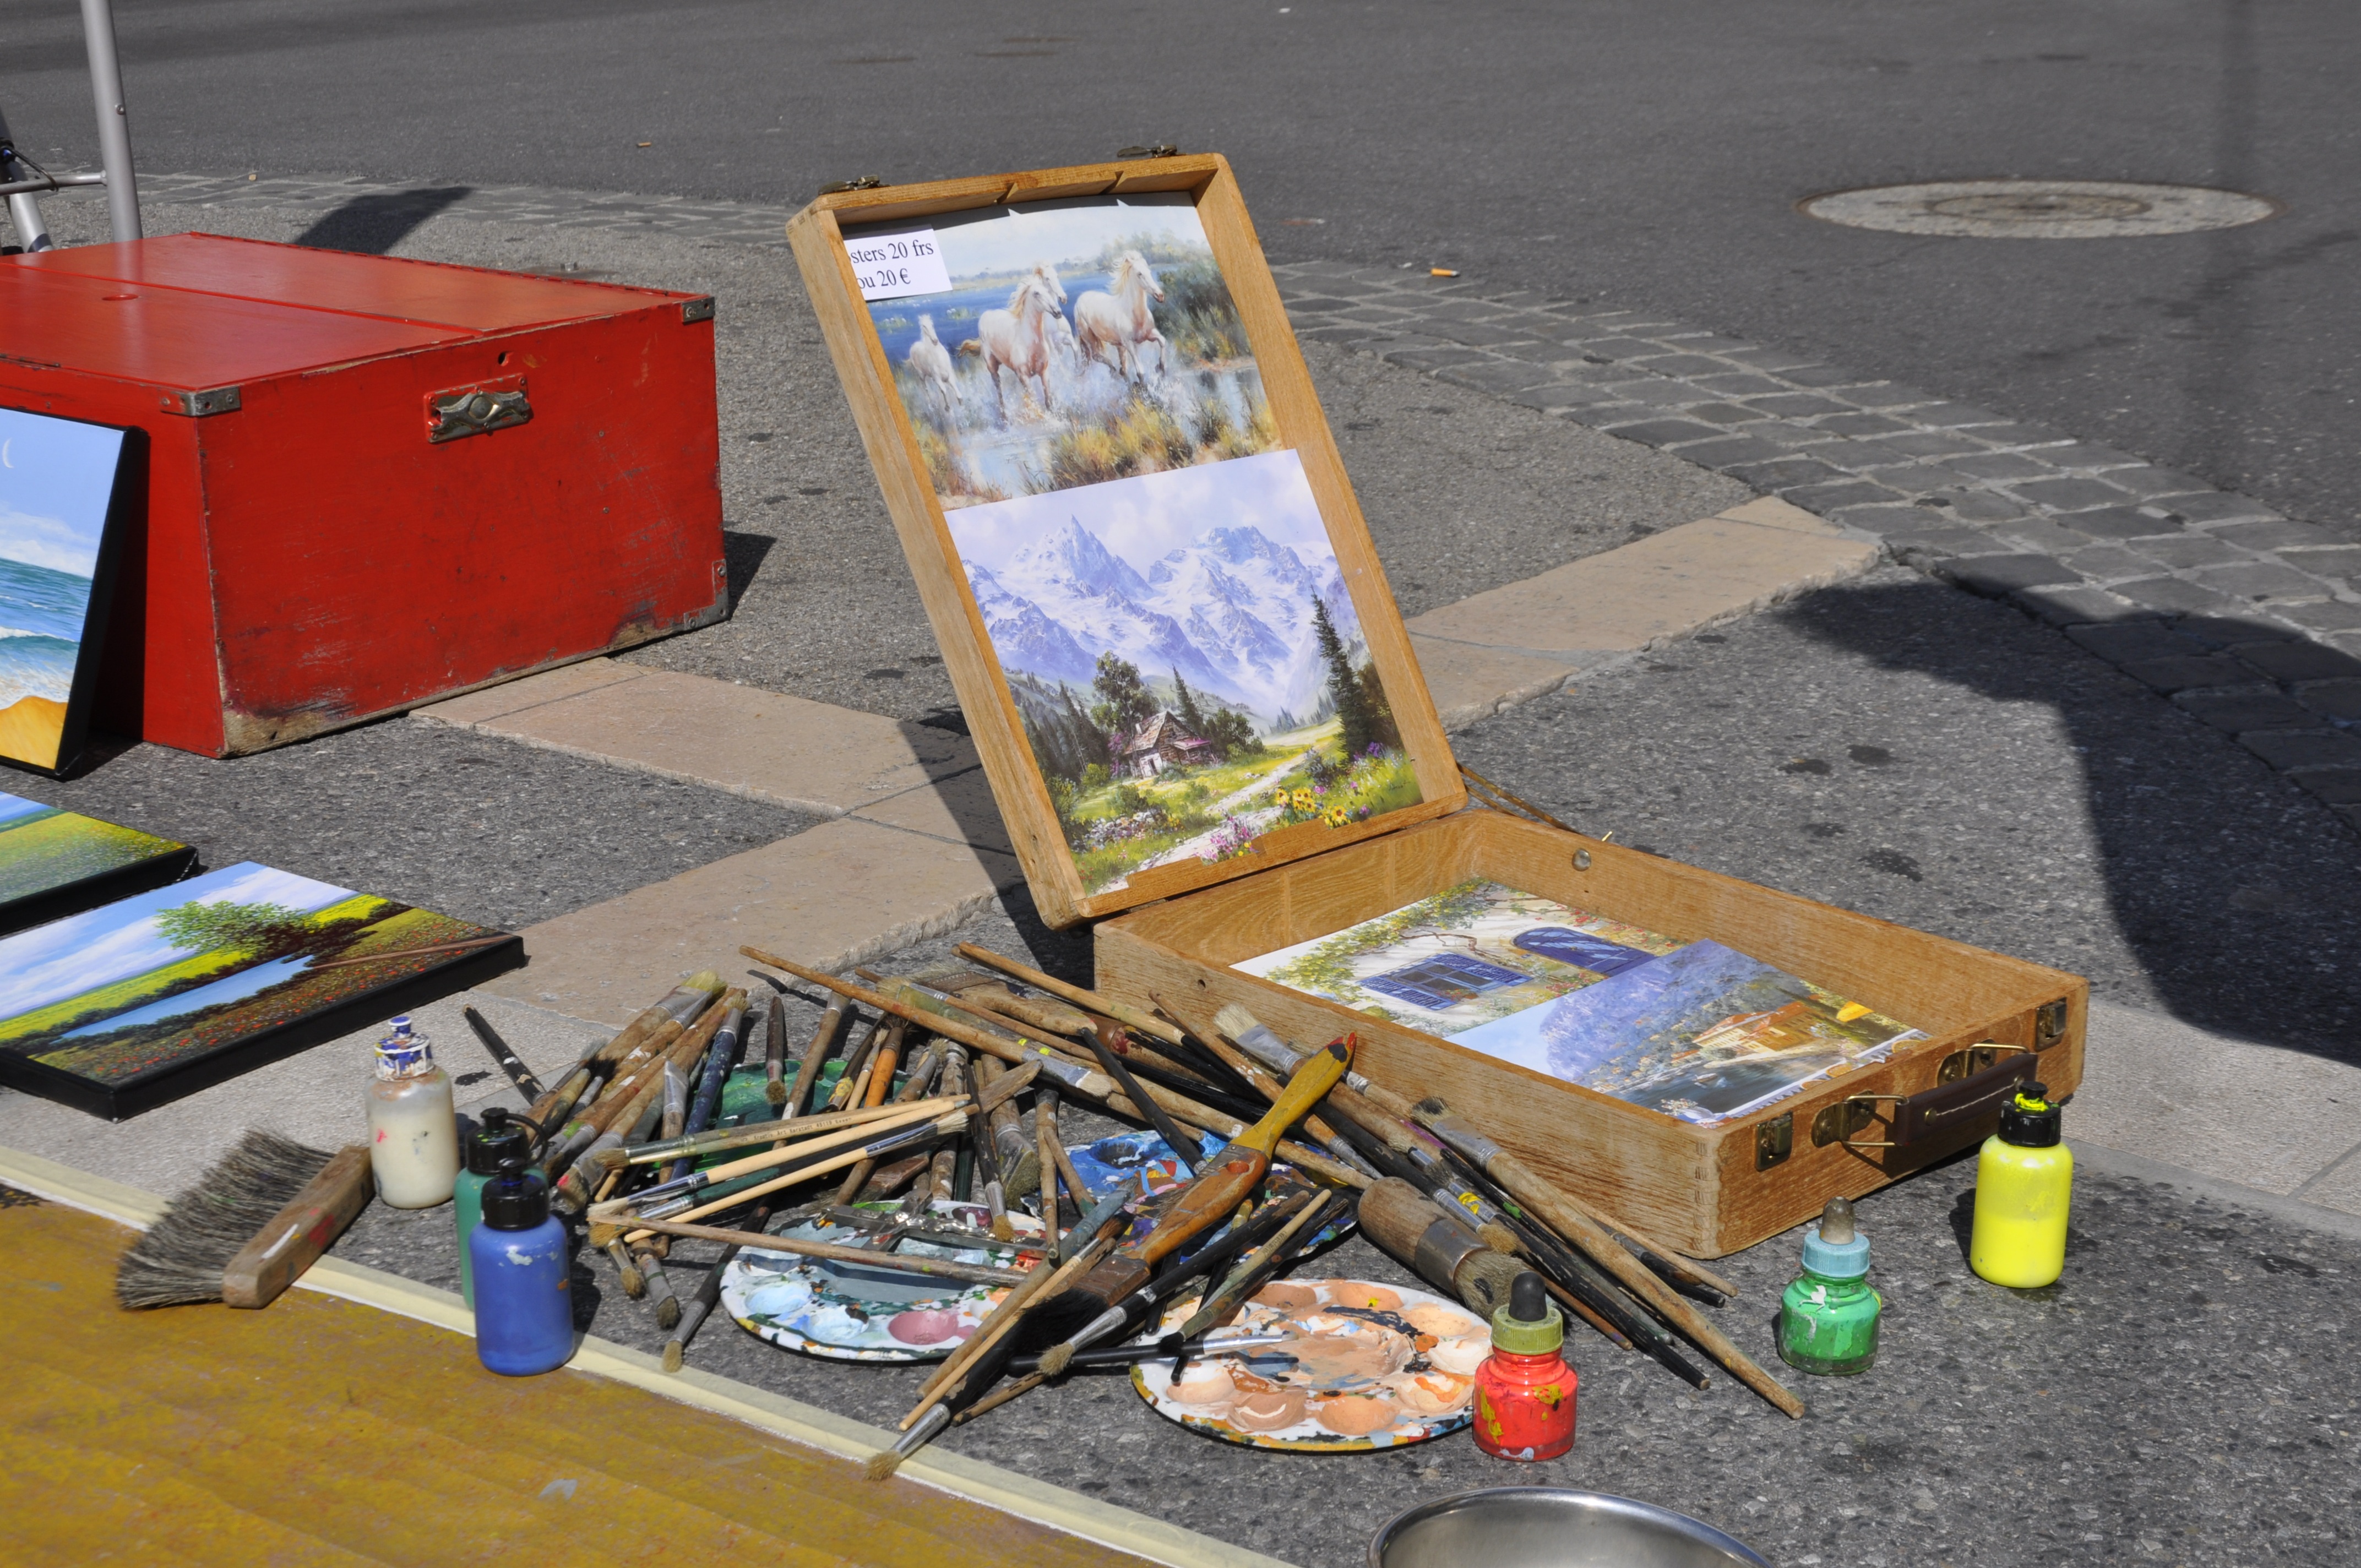
urban, decoration, artistic, street art, art, colors, waste, paintings, hobby, paint tools, neuchatel